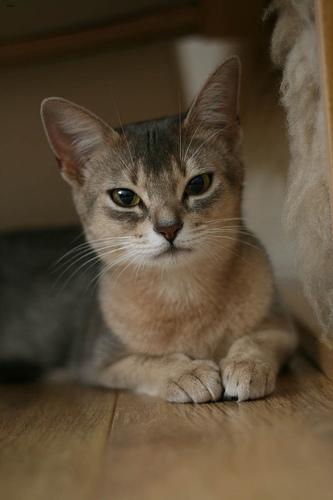
Breed: Abyssinian